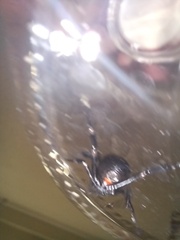
Species: Lactrodectus_hesperus